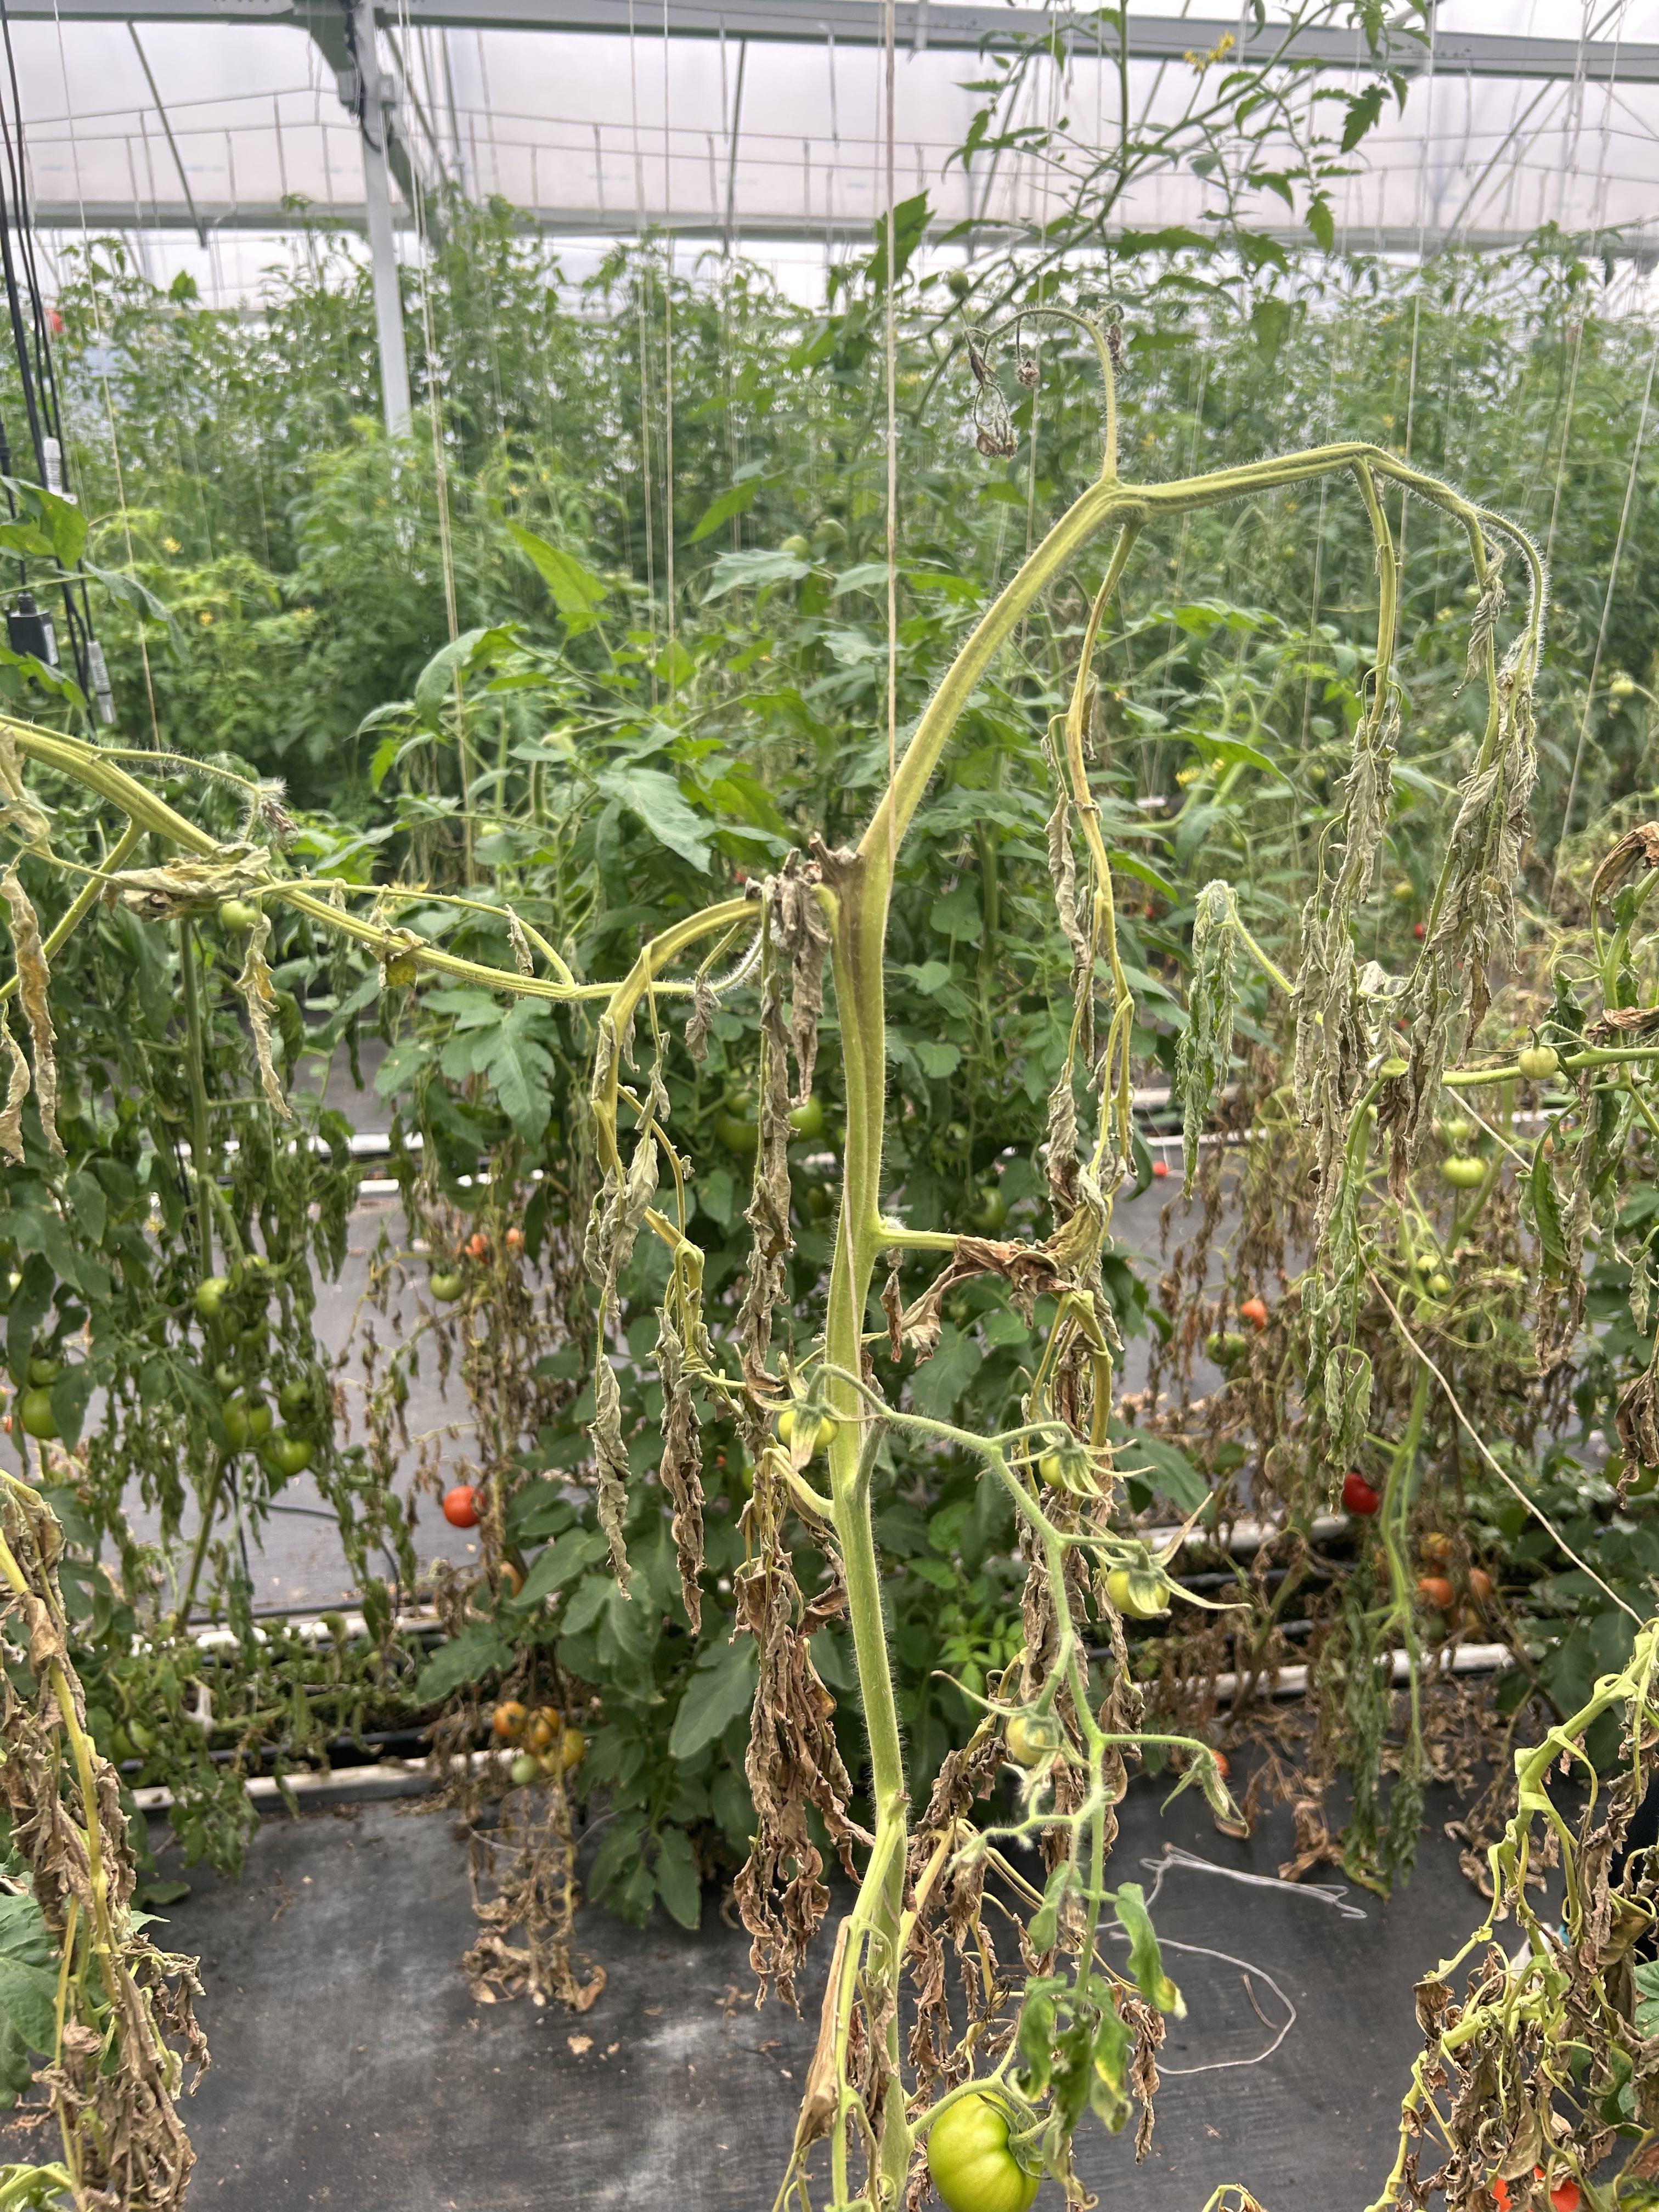
Disease: Wilt